Western imperialism in Asia

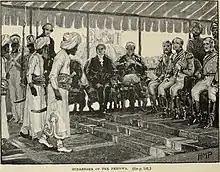
The surrender of Bajirao II in 1818.

The company was in almost constant conflict with the English; relations were particularly tense following the Amboyna Massacre in 1623. During the 18th century, Dutch East India Company possessions were increasingly focused on the East Indies. After the fourth war between the United Provinces and England (1780–1784), the company suffered increasing financial difficulties. In 1799, the company was dissolved, commencing official colonisation of the East Indies. During the era of New Imperialism the territorial claims of the Dutch East India Company (VOC) expanded into a fully fledged colony named the Dutch East Indies. Partly driven by re-newed colonial aspirations of fellow European nation states the Dutch strived to establish unchallenged control of the archipelago now known as Indonesia.